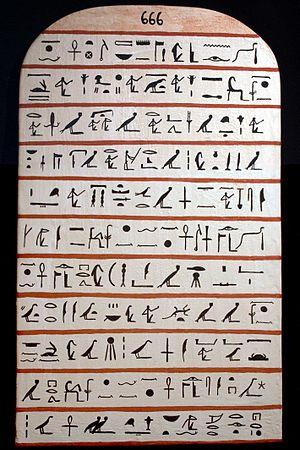
La stèle d'Ânkhefenkhonsou est une stèle d'offrande datant de -680/-670, fin de la XXVᵉ / début de la XXVIᵉ dynastie, découverte en 1858 dans le temple funéraire d'Hatchepsout à Deir el-Bahari par Auguste Mariette. Elle a été réalisée pour le prêtre de Montou, Ânkhefenkhonsou, et a été découverte près de son cercueil composé de deux sarcophages anthropomorphes et deux cercueils intérieurs.